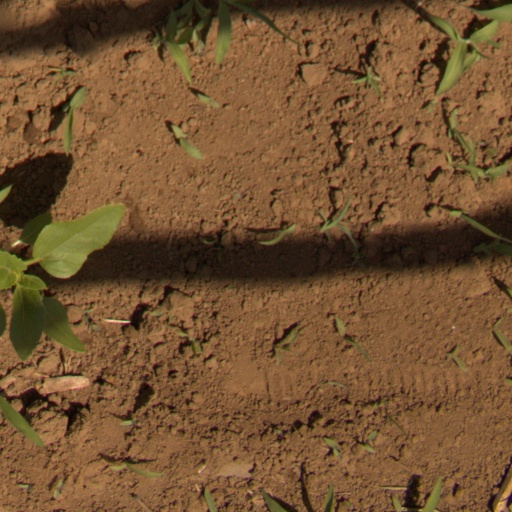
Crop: Jerusalem artichoke